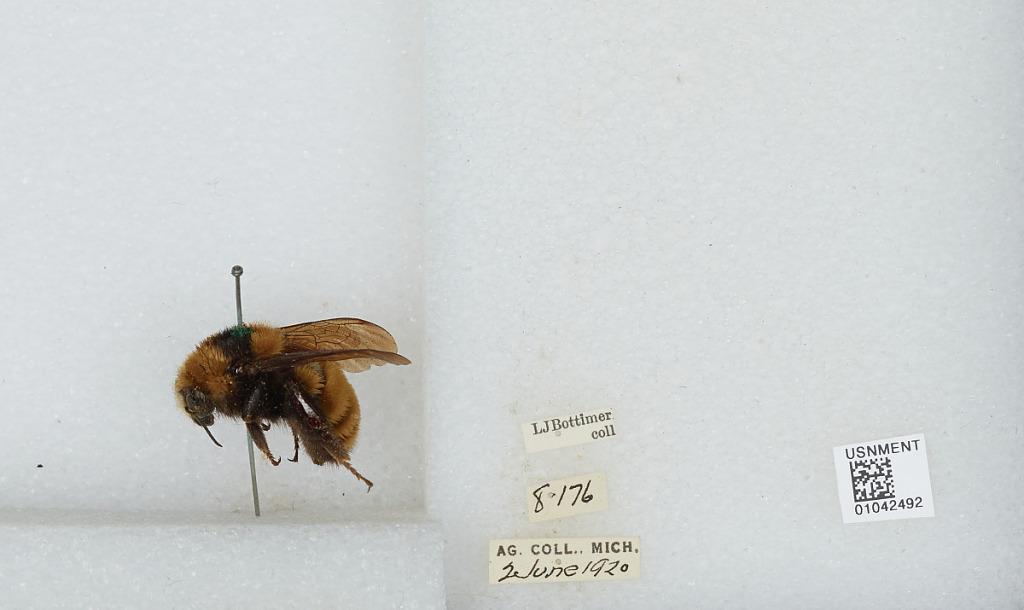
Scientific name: Bombus sp.
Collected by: L. Bottimer
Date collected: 1920-6-2
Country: United States
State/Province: Michigan
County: Ingham
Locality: Michigan State University
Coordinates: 42.7325, -84.481